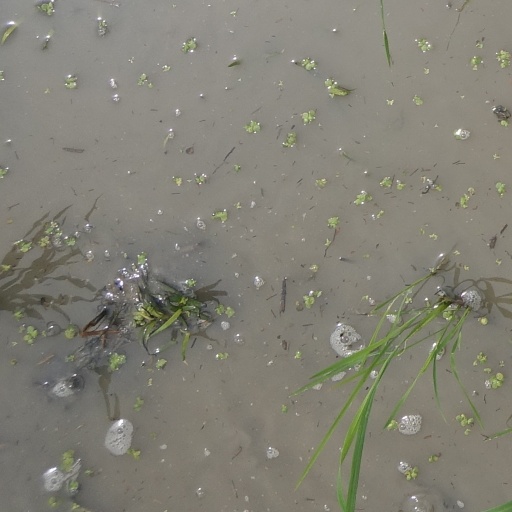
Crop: rice